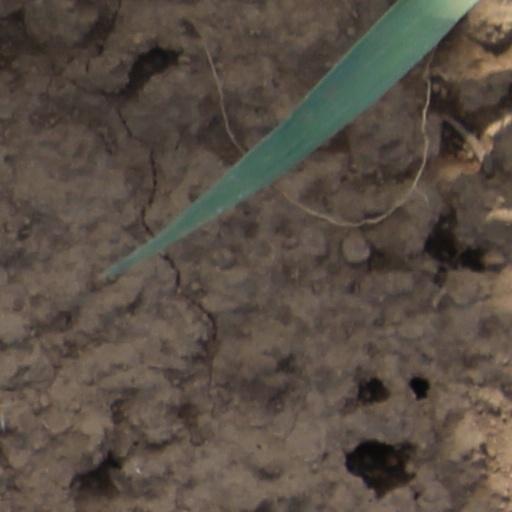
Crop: wheat